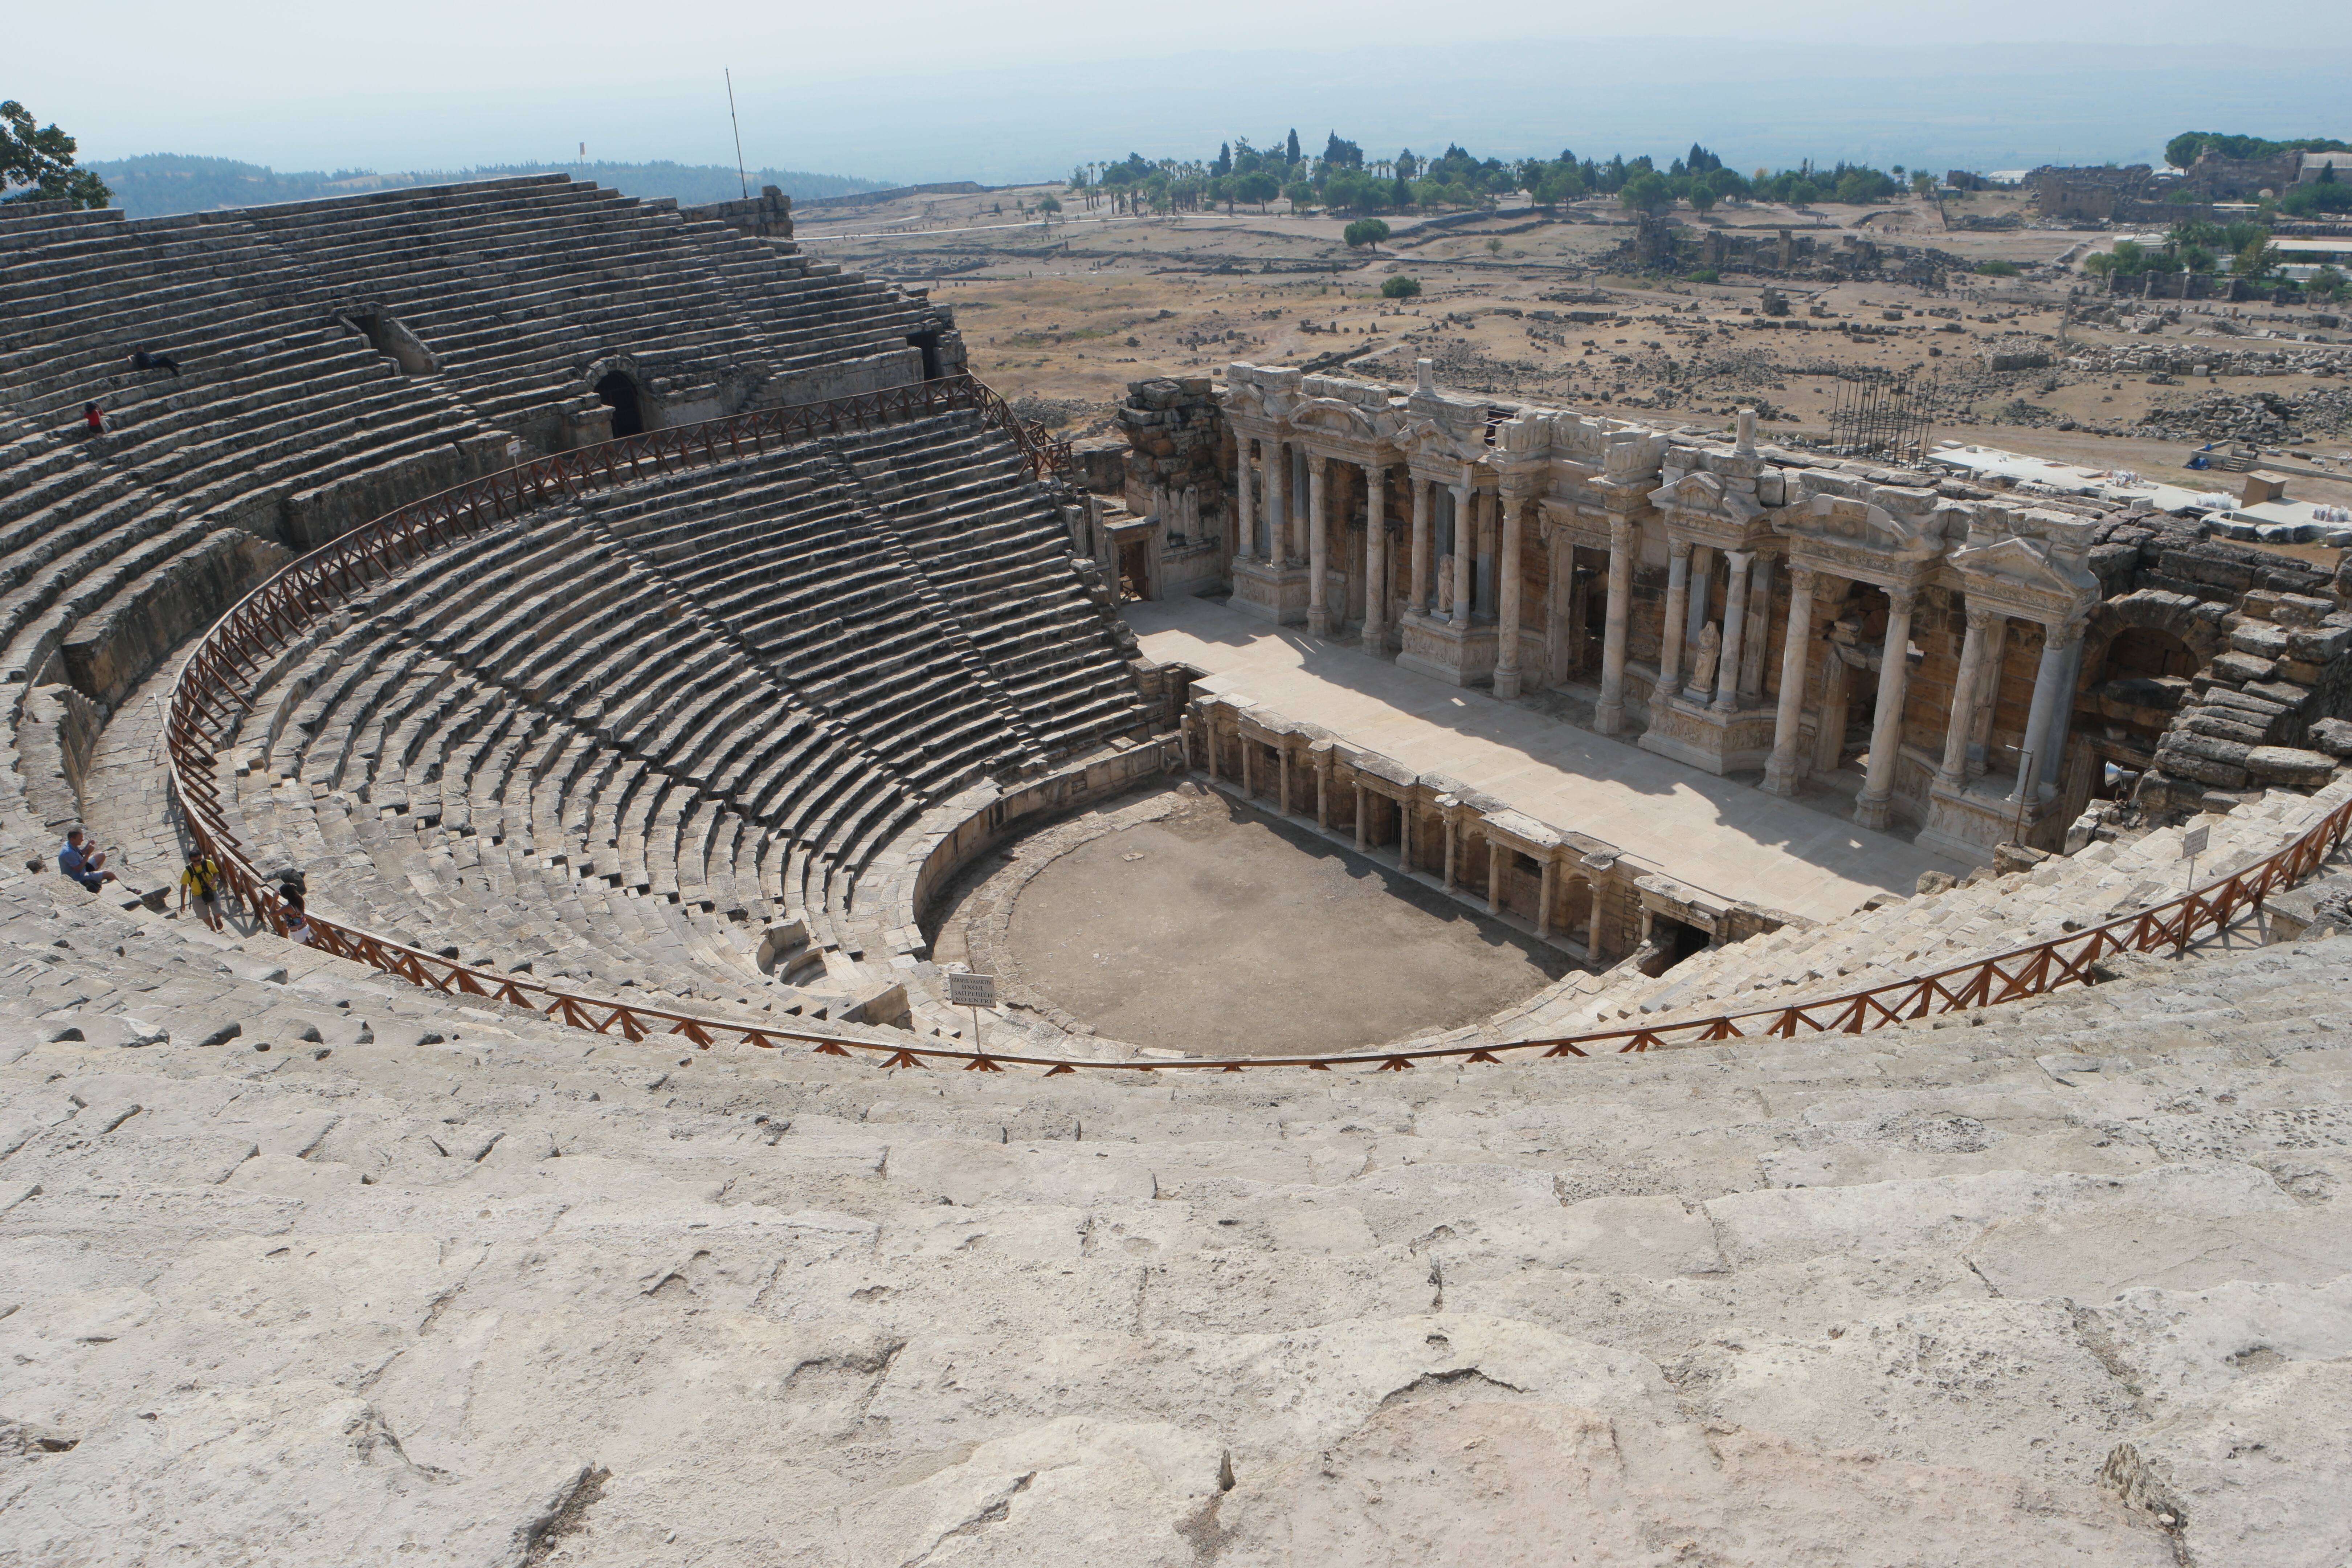
structure, fortification, stadium, theatre, arena, amphitheatre, ruins, turkey, amphitheater, archaeological site, ancient history, hierapolis, sport venue, ancient roman architecture, in ancient times, the ancient stadium